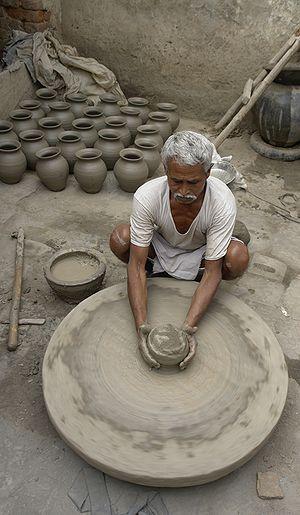
Potier, Jaura, district Morena, M.P., Inde.